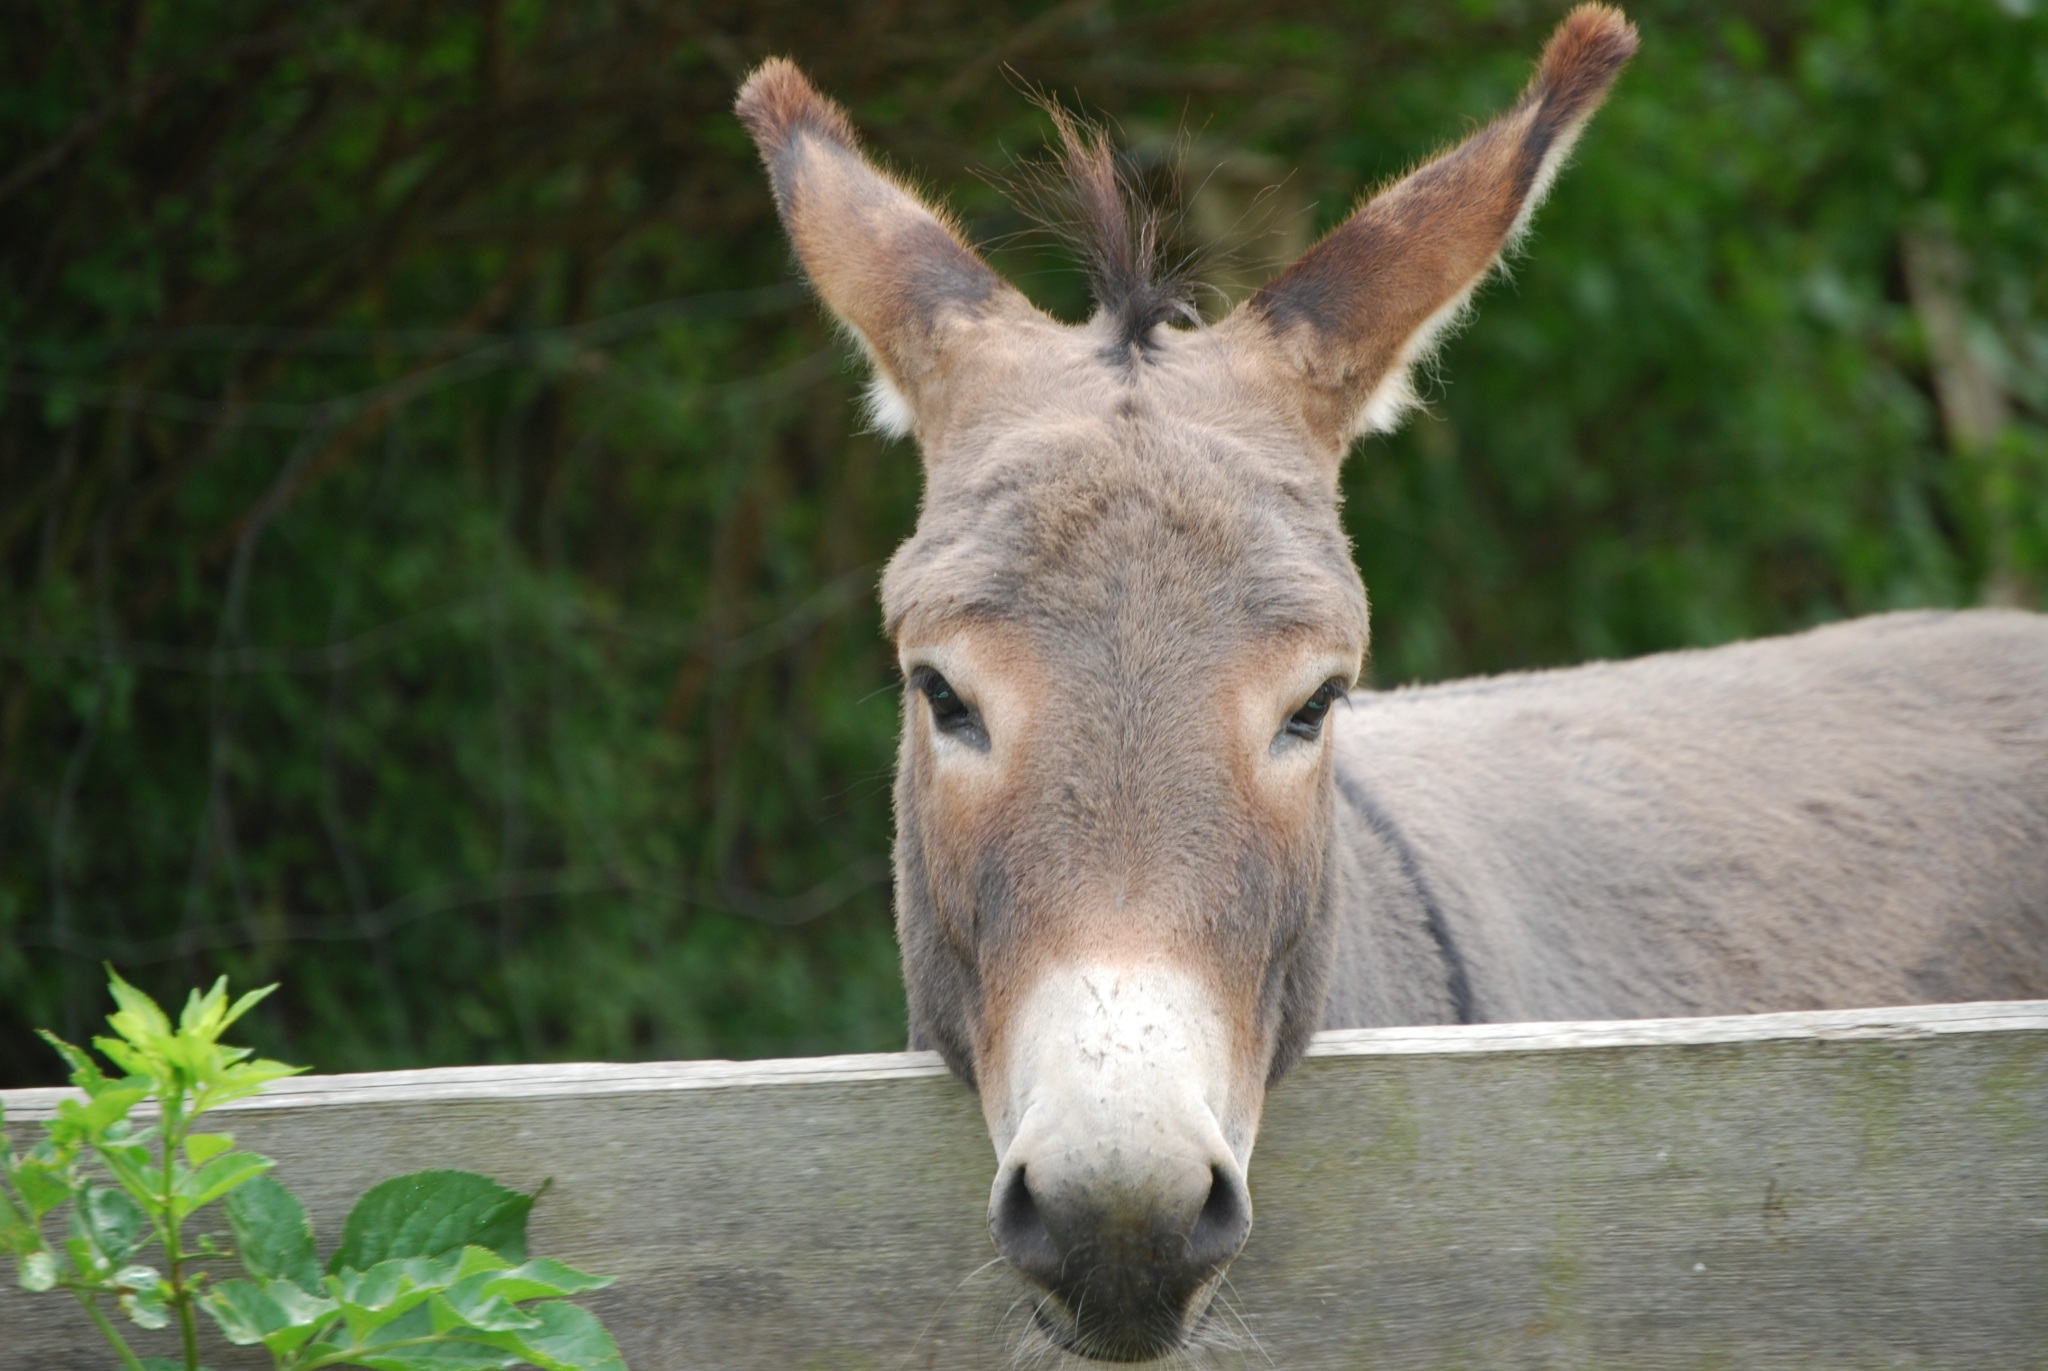
landscape, farm, animal, wildlife, zoo, portrait, pasture, mammal, mane, fauna, donkey, vertebrate, mare, pack animal, horse like mammal, mustang horse